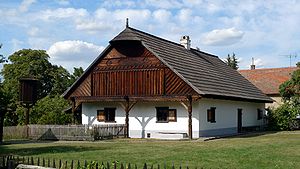
Frilandsmuseer / Europa / Tjekkiet
Gammel böhmisk hus i Prerov nad Labem, Tjekkiet – det føste frilandsmuseum i Central- og Østeuropa. Grundlagt af Archduke Ludwig Salvator.
Dette er en liste over frilandsmuseer listet efter land.